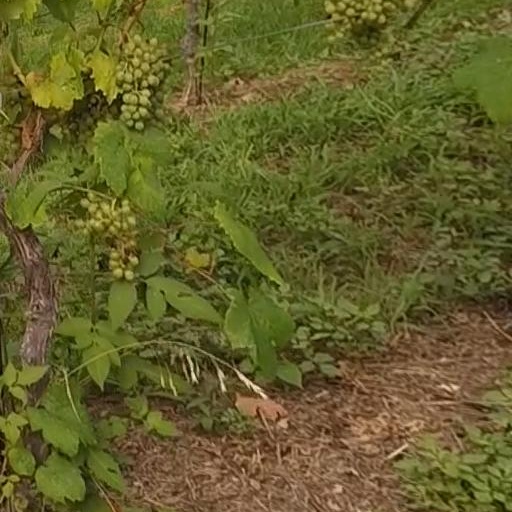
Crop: grape